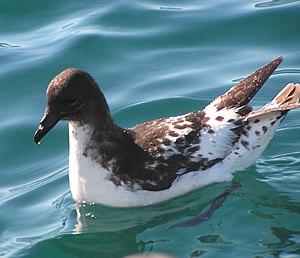
La province de Terre de Feu est une région administrative de l'Argentine située sur la grande île de la Terre de Feu, en Patagonie argentine. L'Argentine revendique le rattachement à la province des Malouines, de l'archipel de Géorgie du Sud-et-les Îles Sandwich du Sud et d'une partie de l'Antarctique. C'est la raison pour laquelle le nom complet de la région est « Terre de Feu, Antarctique et îles de l’Atlantique sud ».